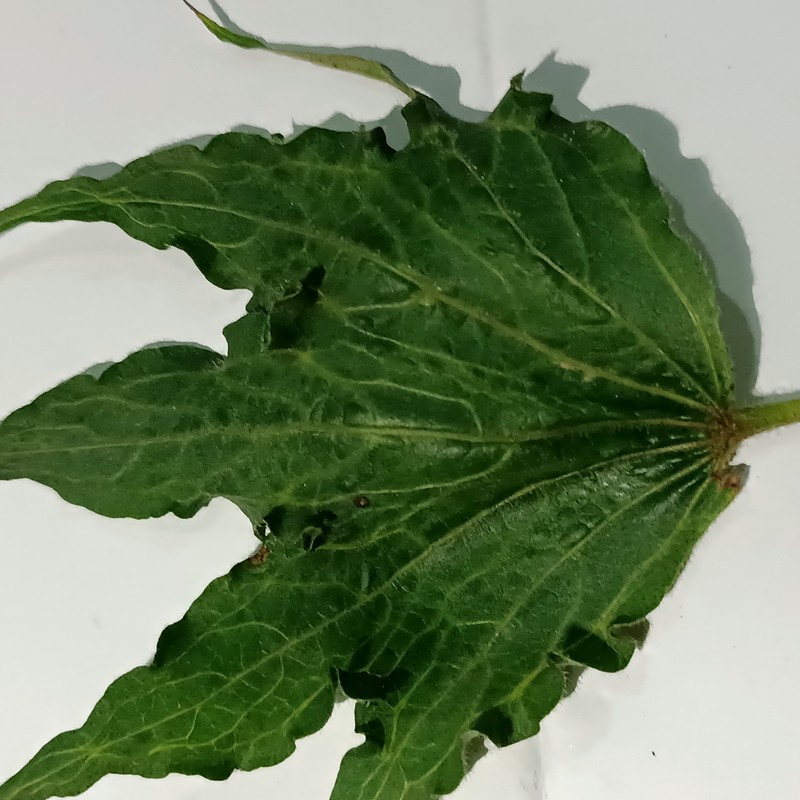
Label: Herbicide Growth Damage